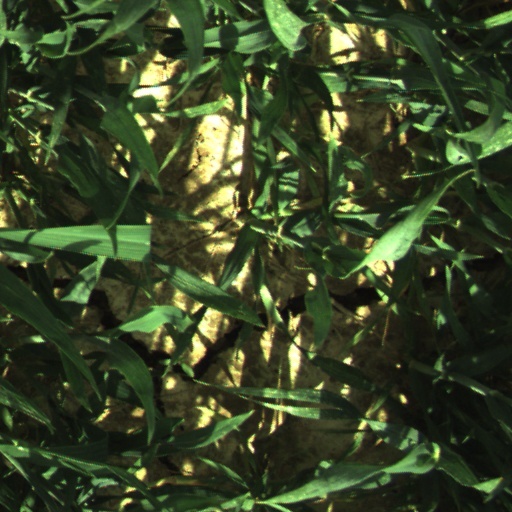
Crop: wheat